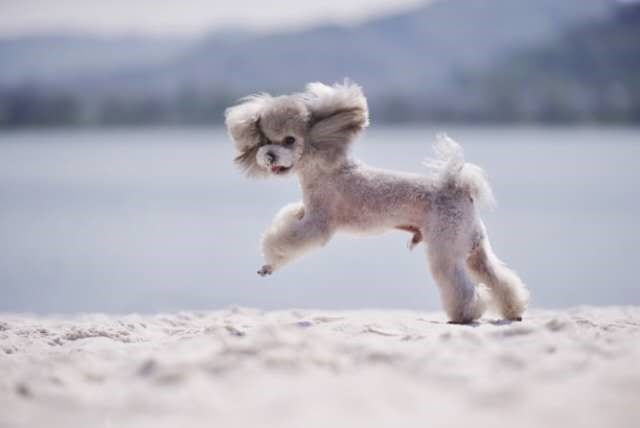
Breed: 2925-n000114-toy_poodle